7th Army (Kingdom of Yugoslavia)

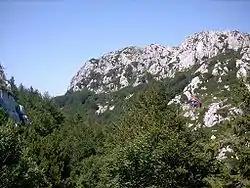
A colour photograph of steep white rock outcrops fringed by thick forest

Mountain Detachment "Rišnajaski" was commanded by "Pukovnik" Stojadin Milenković. On 6 April, the detachment, consisting of a headquarters, the 2nd Mountain Regiment of three battalions, the 5th Mountain Artillery Battery and supporting units, was deployed between various towns and villages in the areas of Čabar, Delnice, Gornje Jelenje, Kamenjak and Lokve, as follows: